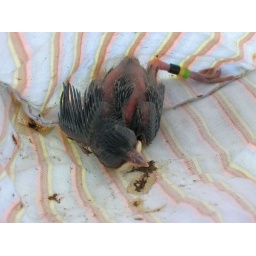
We put the chicks in a bird banding bag while we process the others.....they fall right asleep!